Great Game

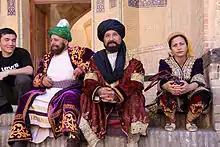
Silk and spice festival in modern-day Bukhara, Uzbekistan

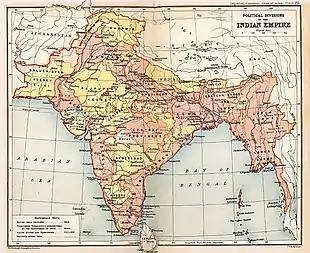
1909 map of the British Indian Empire, showing British India in two shades of pink and the princely states in yellow

At the start of the 19th century, the Indian subcontinent was ruled in part by independent princely states and in part by the company rule of the British East India Company. During the 19th century, a political and diplomatic confrontation developed between Britain and Russia over Afghanistan which would become known as The Great Game. Russia's foreign policy was driven by the perspective that Britain would develop and control commercial and military inroads into Central Asia, and Britain's foreign policy was based on expectations of Russia adding the "jewel in the crown", India, to the vast empire that Russia was building in Asia. This resulted in an atmosphere of distrust and the constant threat of war between the two empires. If Russia were to gain control of the Emirate of Afghanistan, it might then be used as a staging post for a Russian invasion of India, was the British line of thinking.